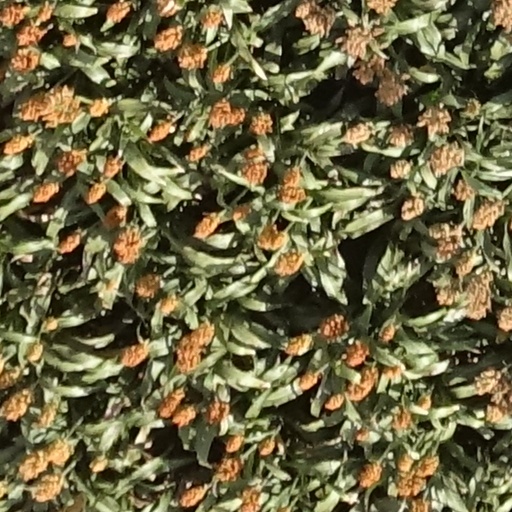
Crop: sorghum